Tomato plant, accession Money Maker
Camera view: vertical (180 deg); turntable rotation: 60 degrees
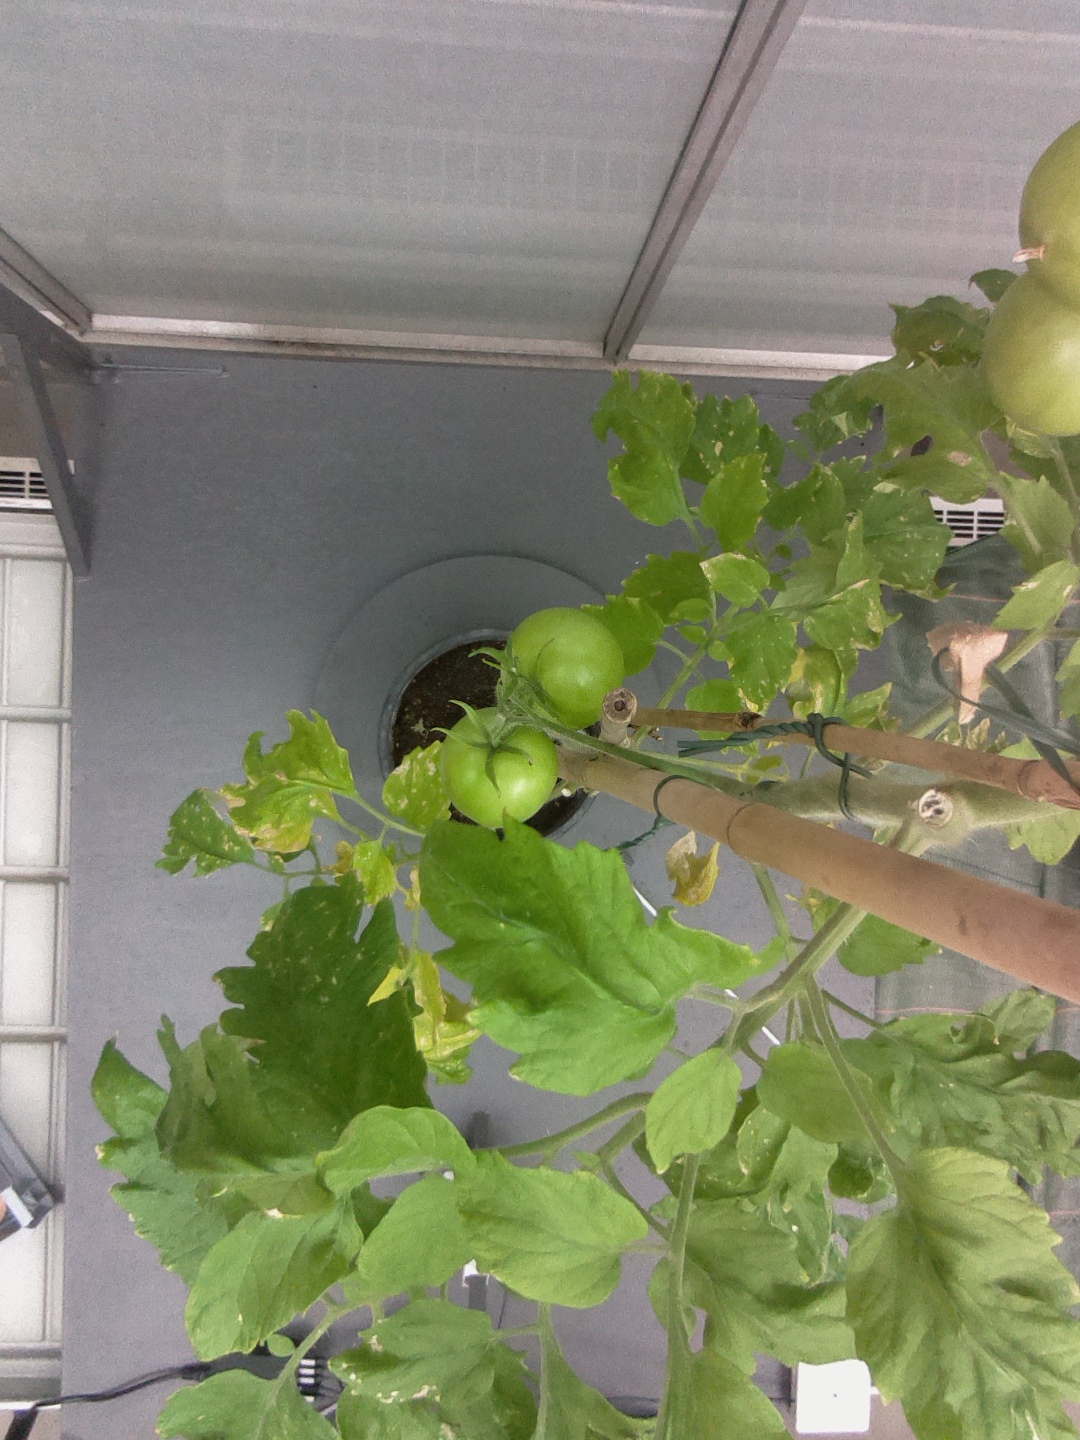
BBCH growth stage 79: 90% -100% of final fruit size